Charles Albert of Sardinia

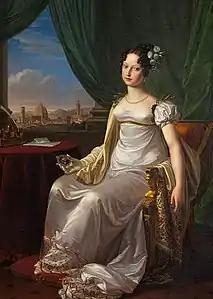
Maria Theresa of Austria, Charles Albert's wife

After Napoleon was defeated for good, the new king Louis XVIII celebrated the restoration of the Bourbon dynasty in Paris on 16 May 1814. Among those present at the festivities were Princess Maria Christina di Carignano and her children Charles Albert and Elisabetta. Despite their past, the family was treated well, although Charles Albert had to renounce the title of Count of the Empire, which had been conferred upon him at the military school in Bourges and the annuity which Napoleon had granted him.